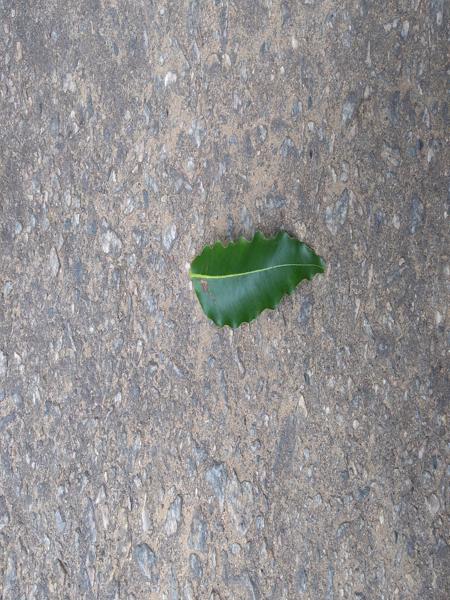
Plant: ashoka